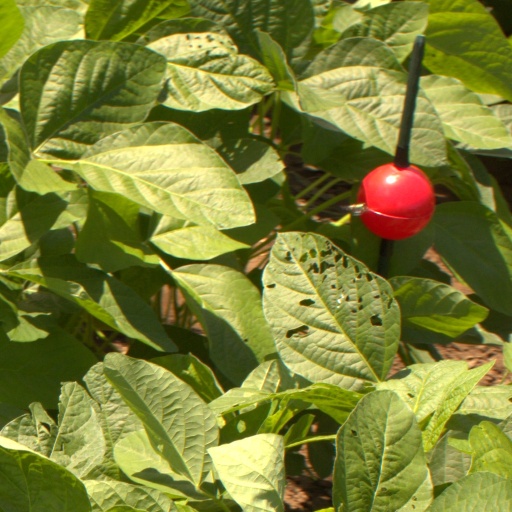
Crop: soybean